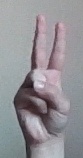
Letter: taa